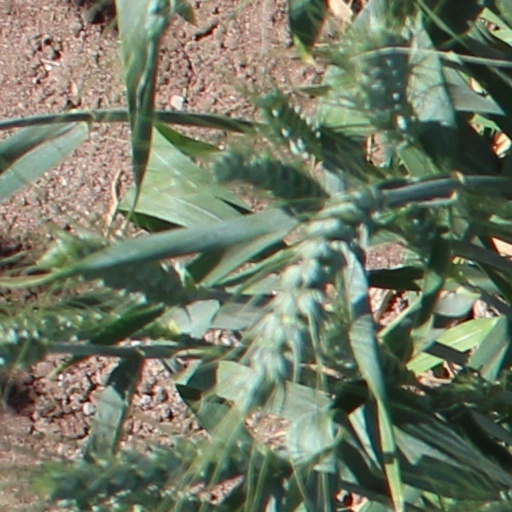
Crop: wheat